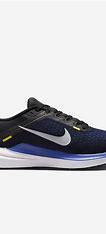
Brand: Nike
Model: Winflo 10